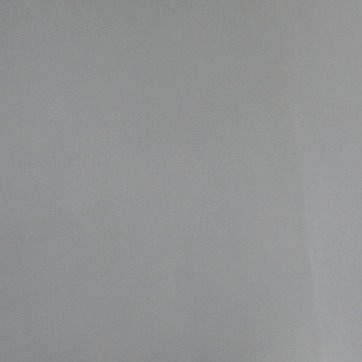
Material: painted